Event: Ecuador Earthquake
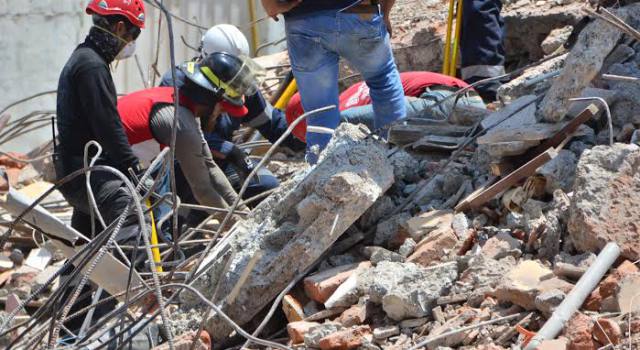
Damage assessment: damage